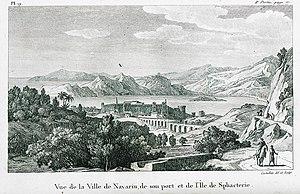
Isaac-Édouard Grasset, né à La Rochelle le 9 ventôse an X, décédé à Corfou le 31 août 1865, diplomate français qui a participé à la guerre d'indépendance de la Grèce et occupé de nombreux postes en tant que consul de France.